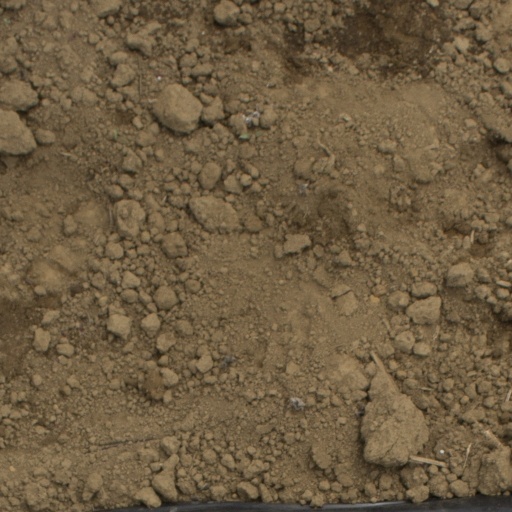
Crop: Jerusalem artichoke